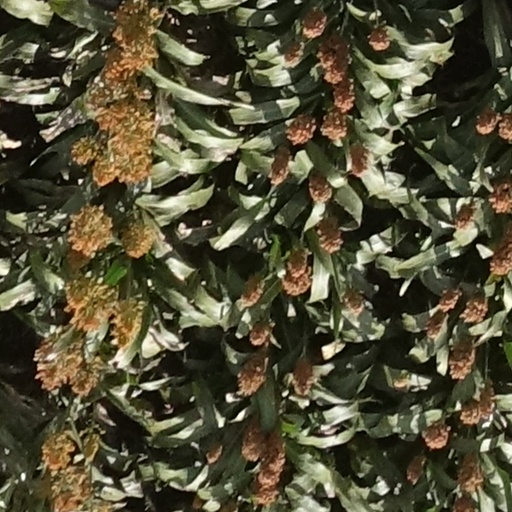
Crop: sorghum